Regalia of the Pharaoh

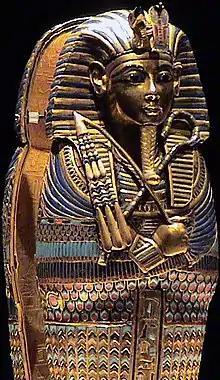
Coffinette of Tutankhamun holding the crook and flail, 18th dynasty.

The word uraeus is the Latinized form of a Greek term derived from iâret, the Egyptian name for the cobra, which also means "to ascend, to rise, to stand up". This snake, ready to attack, is seen attached to the foreheads of gods, pharaohs and sometimes queens. As a pharaonic insignia, the uraeus is an ornament attached to crowns (white, red, pschent) and headdresses (nemes, khepresh). The earliest depiction of the uraeus on a royal brow dates back to the reign of Den (1st Dynasty), on an ivory label showing the king stunning an enemy. The cobra is one aspect of the Eye of Ra, which can also take the form of a woman (the word eye is feminine in Egyptian) or a dangerous lioness. The function of the Uraeus is clear. This female snake is a powerful symbol of protection, power and benevolence. Attached to the pharaoh's forehead, the cobra spits venom fire at the kingdom's enemies. The reptile thus assumes both aggressive and apotropaic power in the face of the evil forces of chaos. In the earliest royal scenes, the pharaoh was led by a courtier bearing a sign featuring the canine Wepwawet "The Way Opener", standing on all fours and accompanied by a protective uraeus. The serpent appeared alone on the Pharaoh's forehead when he was alive. In death, the sovereign wore the cobra and the vulture's head, namely Wadjet and Nekhbet, the two protective goddesses of the Egyptian Double Country. This was the case on Tutankhamun's anthropomorphic sarcophagus, his Ushabtis and his canopic jars. The foreheads of the Nubian pharaohs of the 25th dynasty featured two serpents, perhaps to symbolize their dual power, over the Nubia from which they came and over the Egypt they tried to conquer, without ever fully succeeding, in the Nile delta held by the 26th dynasty.